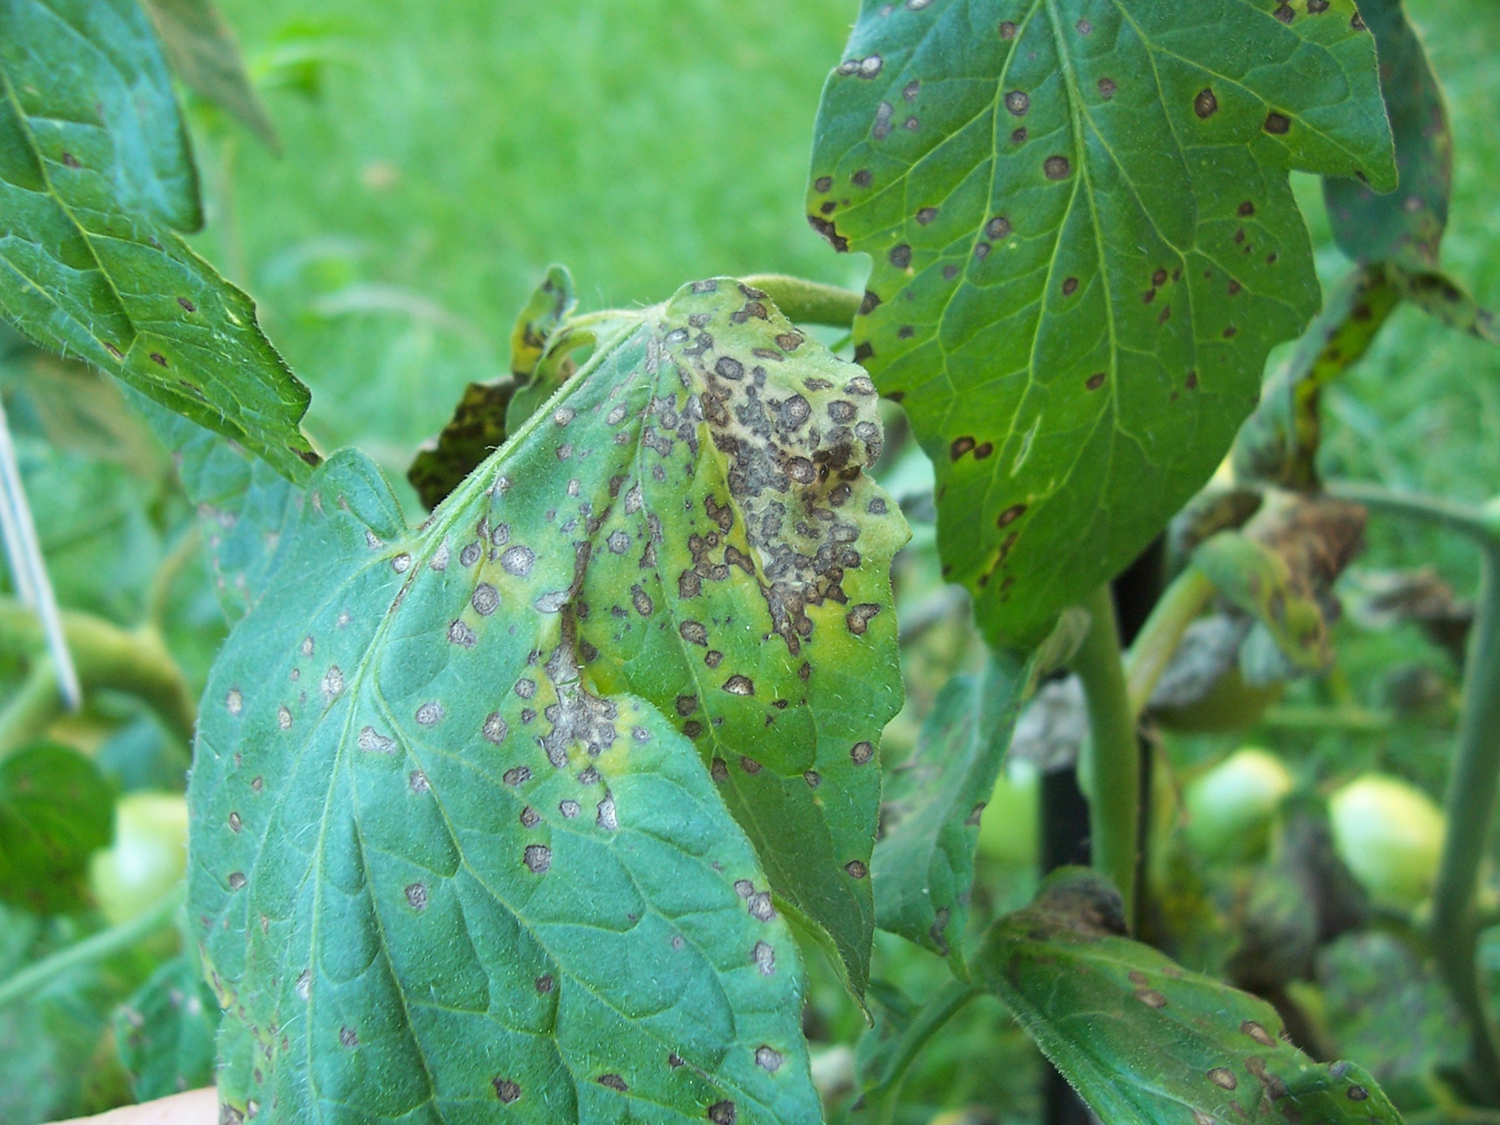
Labels: Tomato Septoria leaf spot, Tomato Septoria leaf spot